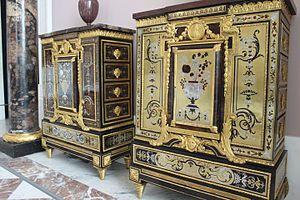
Paire de cabinets bas - Paris - vers 1770 - Levasseur - Louvre - OA 5453-5454